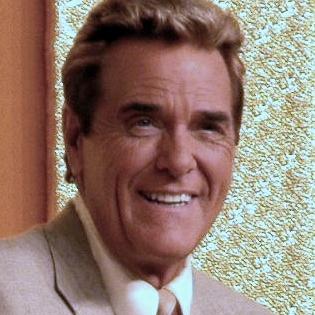
Age: 62